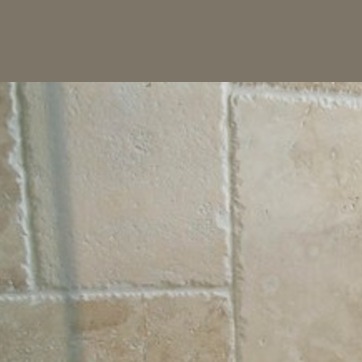
Material: tile